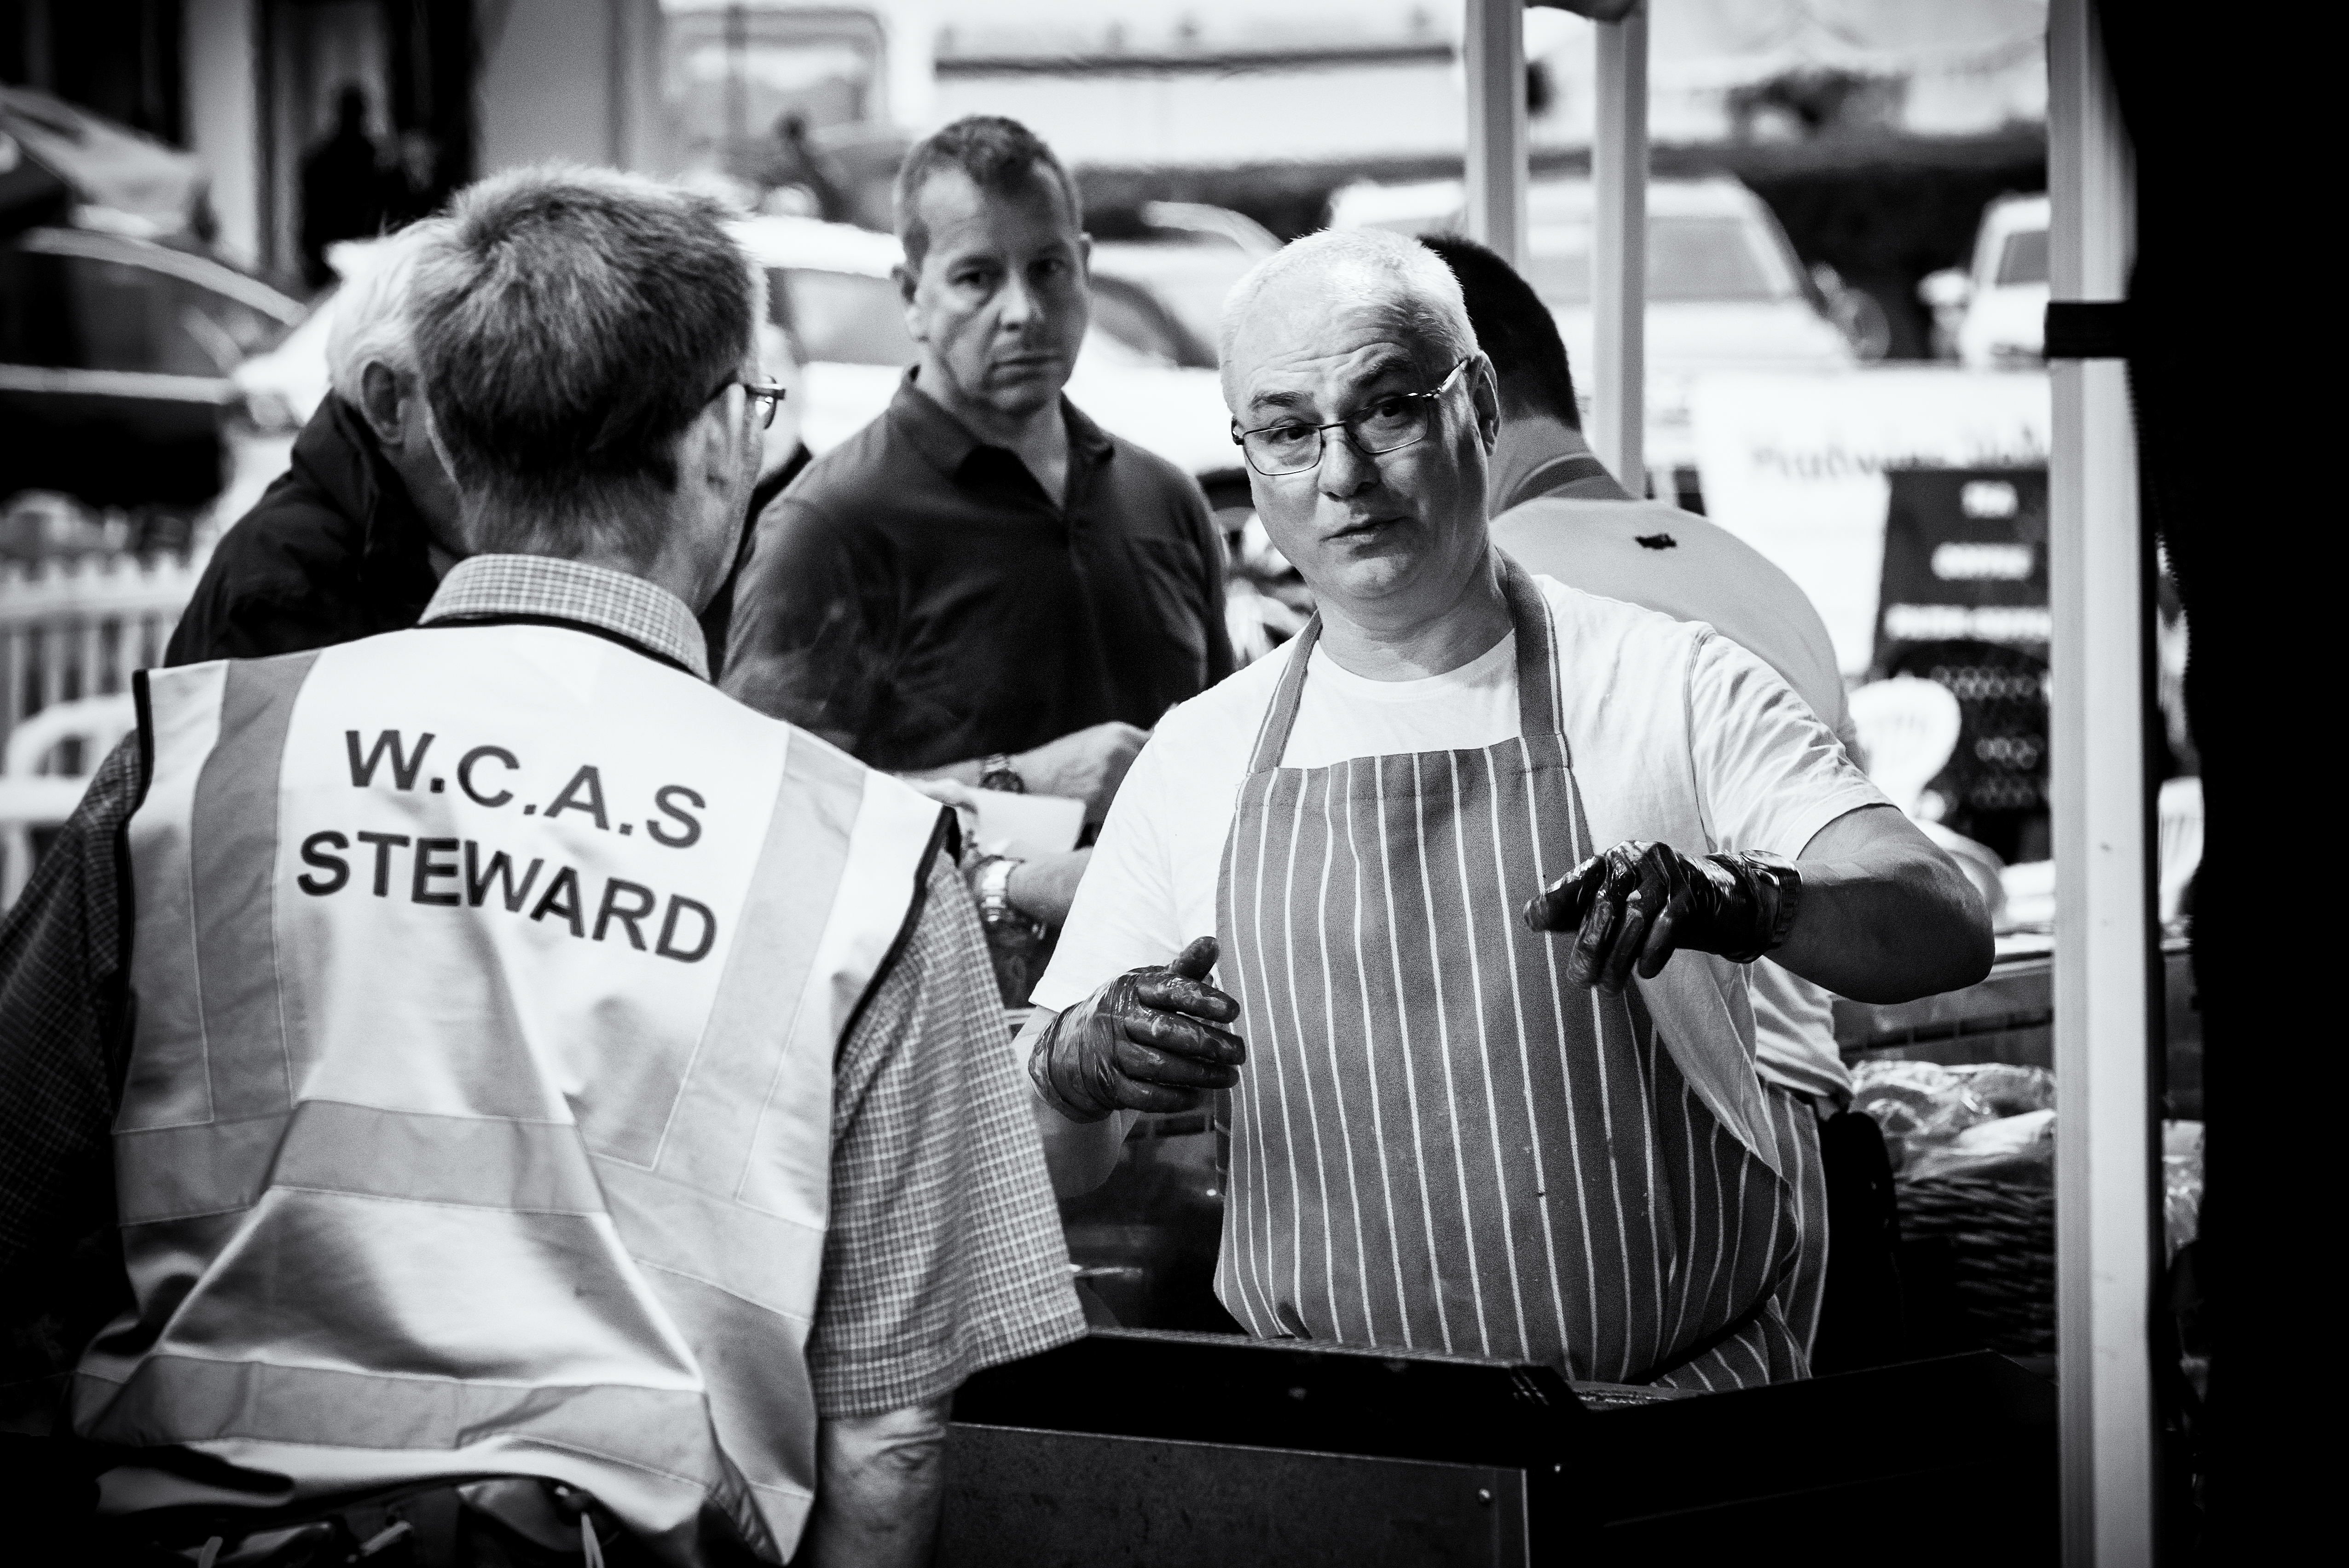
person, black and white, road, white, street, photography, crowd, black, monochrome, wcas, 20160908, events, westmorlandshow, 2015, photograph, monochrome photography